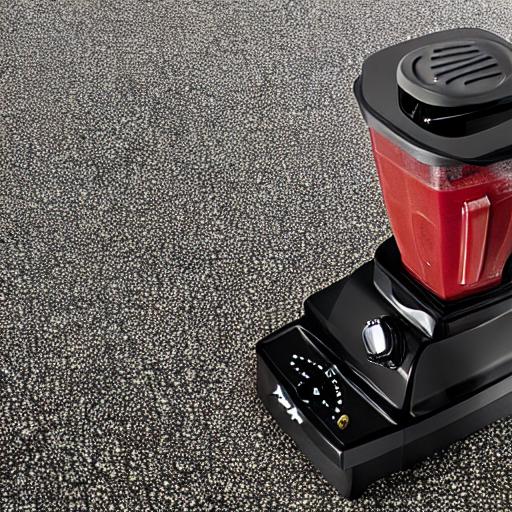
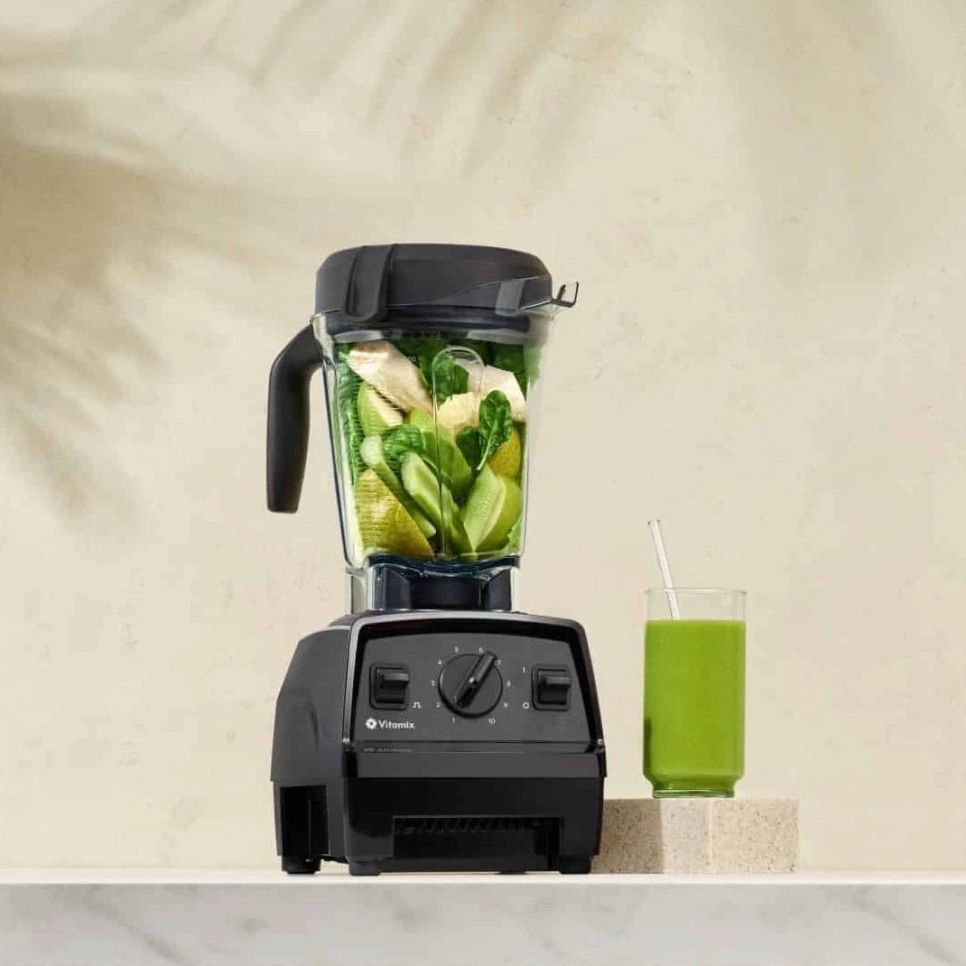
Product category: items_blender
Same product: no